The Minister's Black Veil

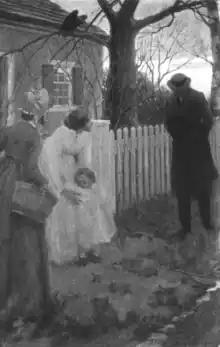
"The children fled from his approach", illustration by Elenore Abbott, 1900

"The Minister's Black Veil" is a short story written by Nathaniel Hawthorne. It was first published in the 1836 edition of "The Token and Atlantic Souvenir", edited by Samuel Goodrich. It later appeared in "Twice-Told Tales", a collection of short stories by Hawthorne published in 1837.